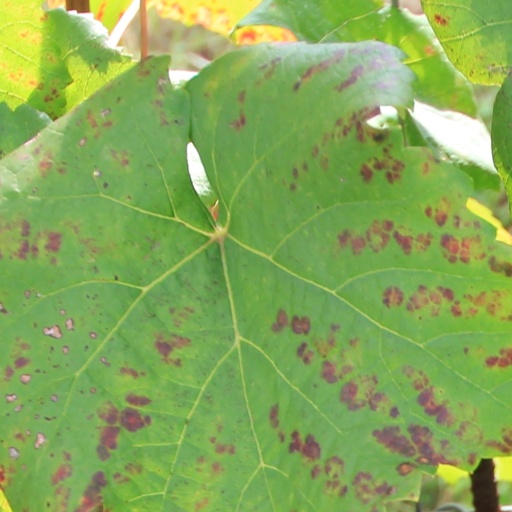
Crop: grape